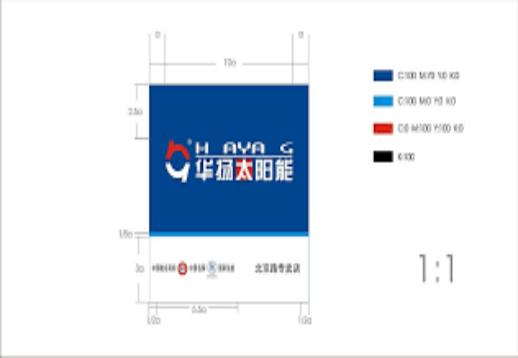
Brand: huayang
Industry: Necessities